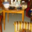
Label: table